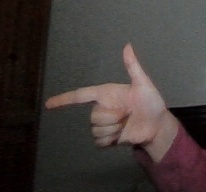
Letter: yaa